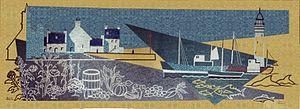
Mosaïque pour la décoration de la grande salle du foyer du Lycée Agricole de Bréhoulou (Fouesnant 29 sud) dans le cadre du «
Fouesnant est une commune du département du Finistère, dans la région Bretagne, en France. La commune est le chef-lieu du canton de Fouesnant ainsi que de la communauté de communes du Pays Fouesnantais.
Christian Frain de la Gaulayrie, né à Saint-Pol-de-Léon le 6 novembre 1916 et mort à Vitré le 29 mars 1989, est un peintre français postimpressionniste. Peintre de marines, de paysages animés, peintre à la gouache, aquarelliste, dessinateur, graveur et illustrateur.